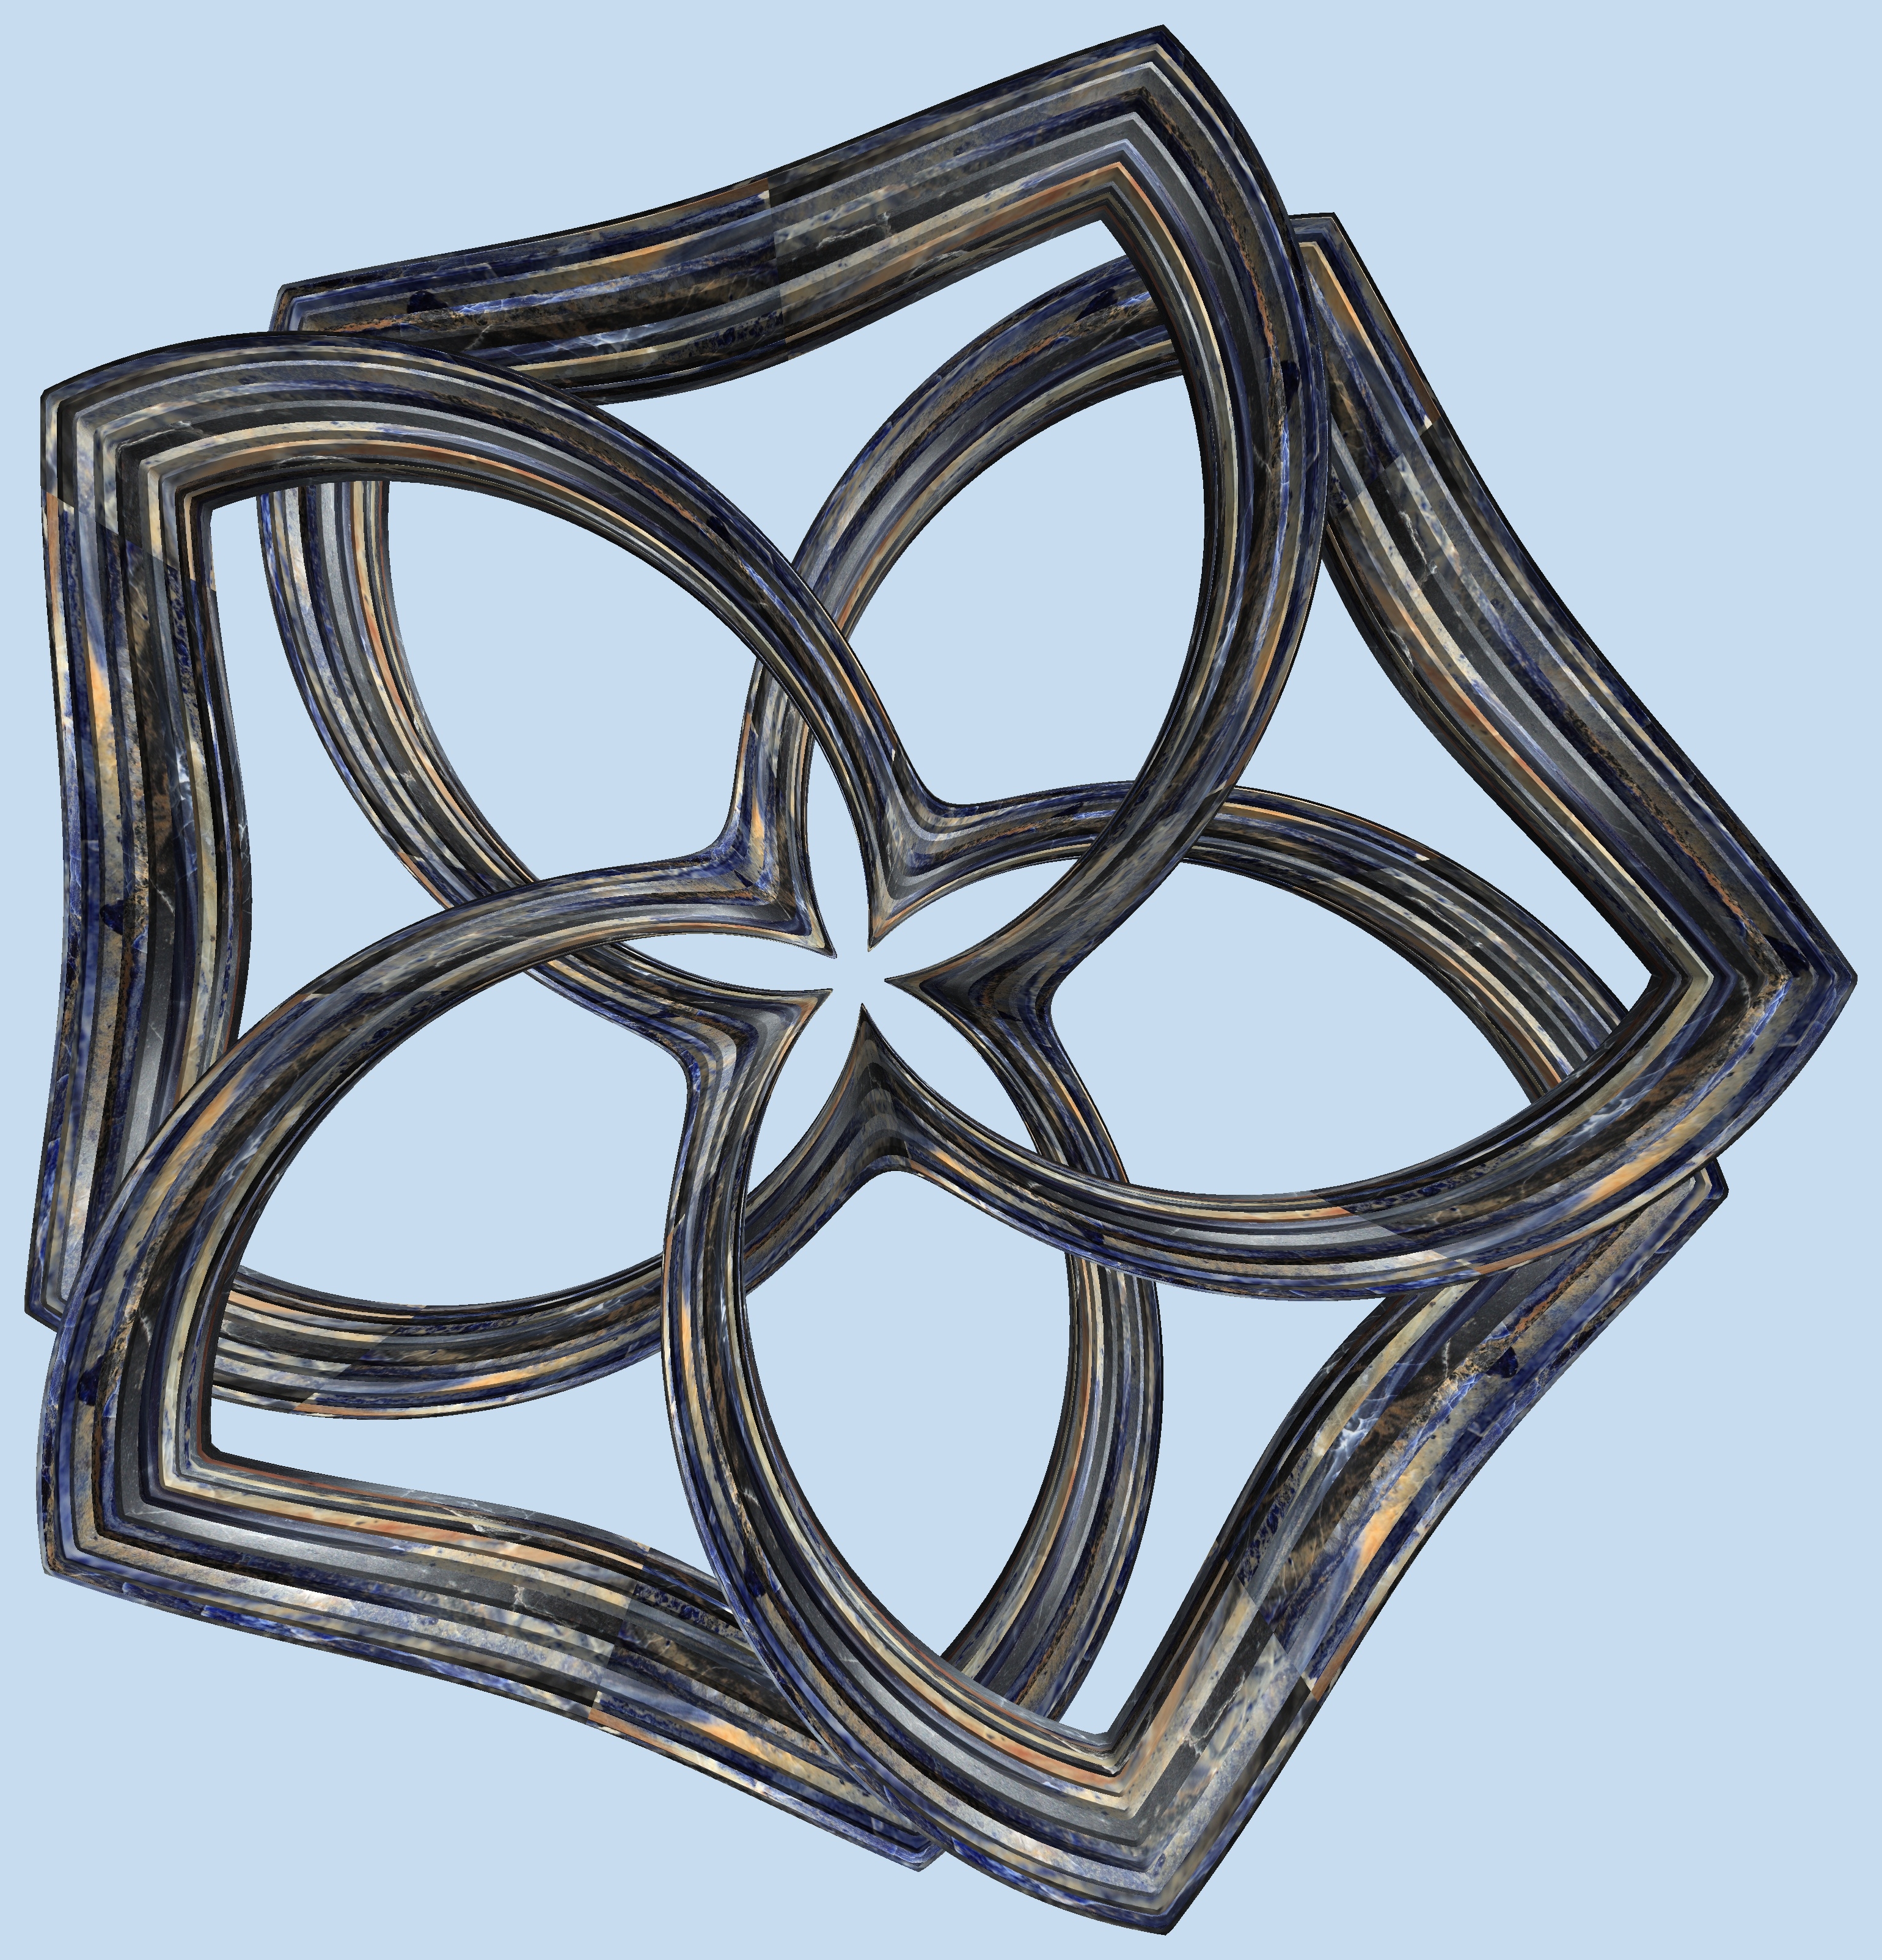
table, structure, wood, wheel, texture, pattern, furniture, circle, figure, design, symmetry, 3d, graphic, torus, mathematica, cg, parametricplot3d, code, program, algorithm, abstruct, mapping